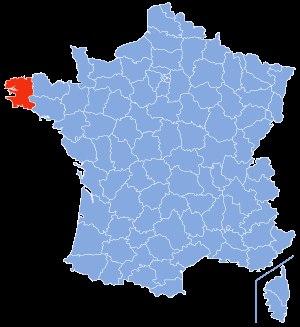
La liste des cavités naturelles les plus longues du département du Finistère recense sous la forme d'un tableau, les cavités souterraines naturelles connues, dont le développement est supérieur ou égal à dix mètres.
La liste des arches naturelles du département du Finistère recense sous la forme d'un tableau, les arches naturelles connues.